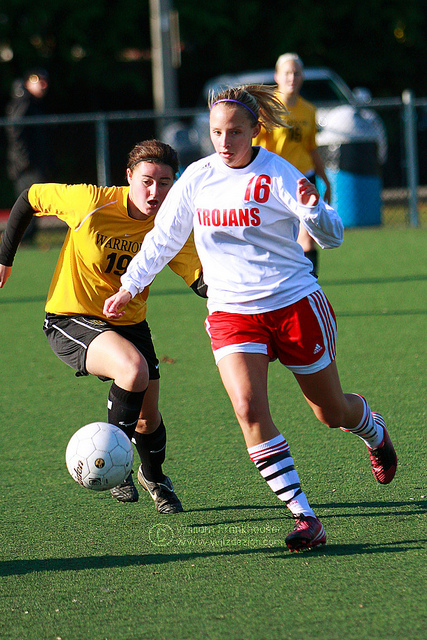
hai cầu thủ bóng đá nữ đang chgajy theo bóng trên sân cỏ